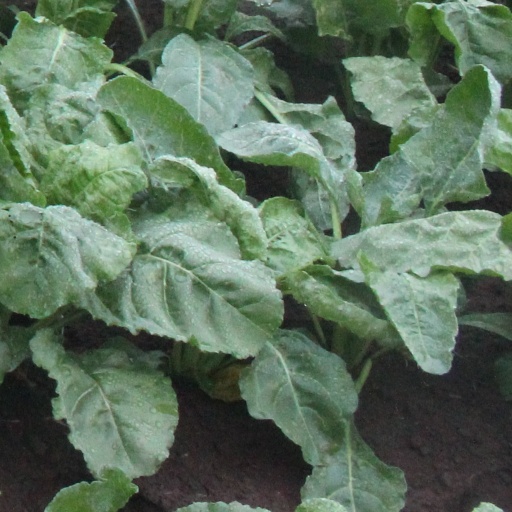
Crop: sugar beet